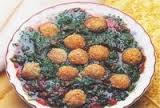
Yemek: ispanak